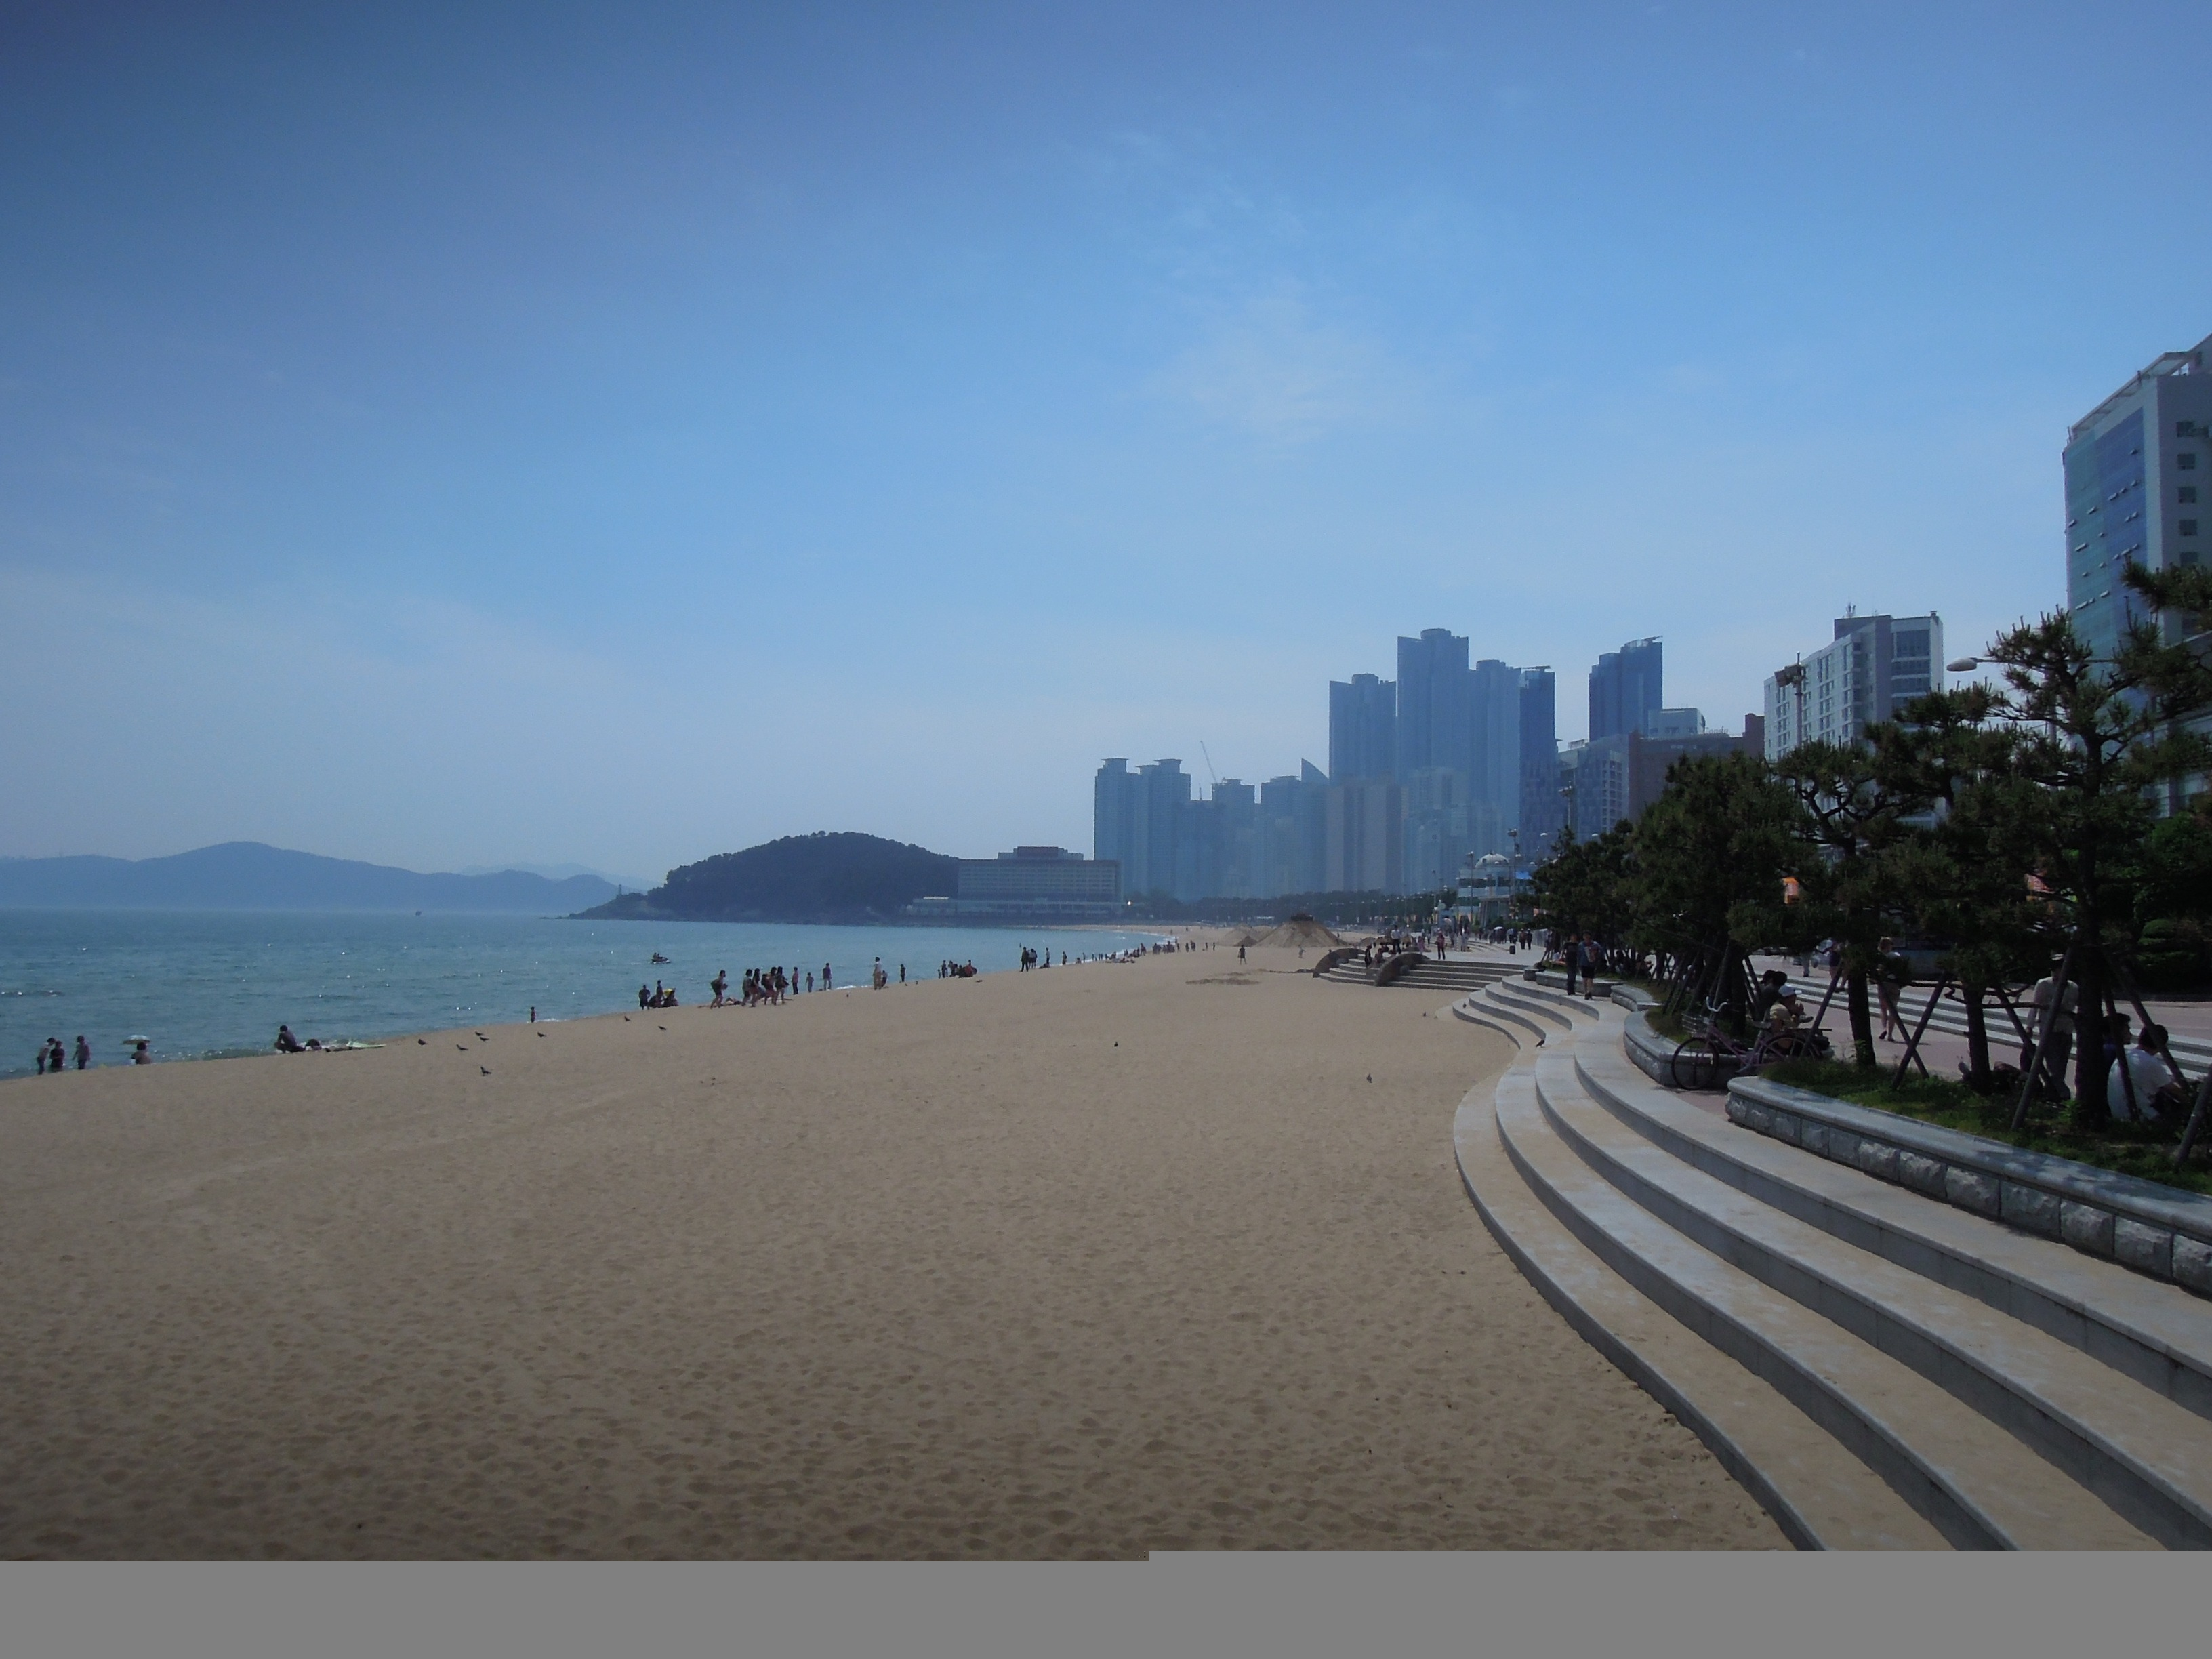
beach, sea, coast, sand, horizon, shore, walkway, vacation, bay, body of water, sandy, haeundae beach